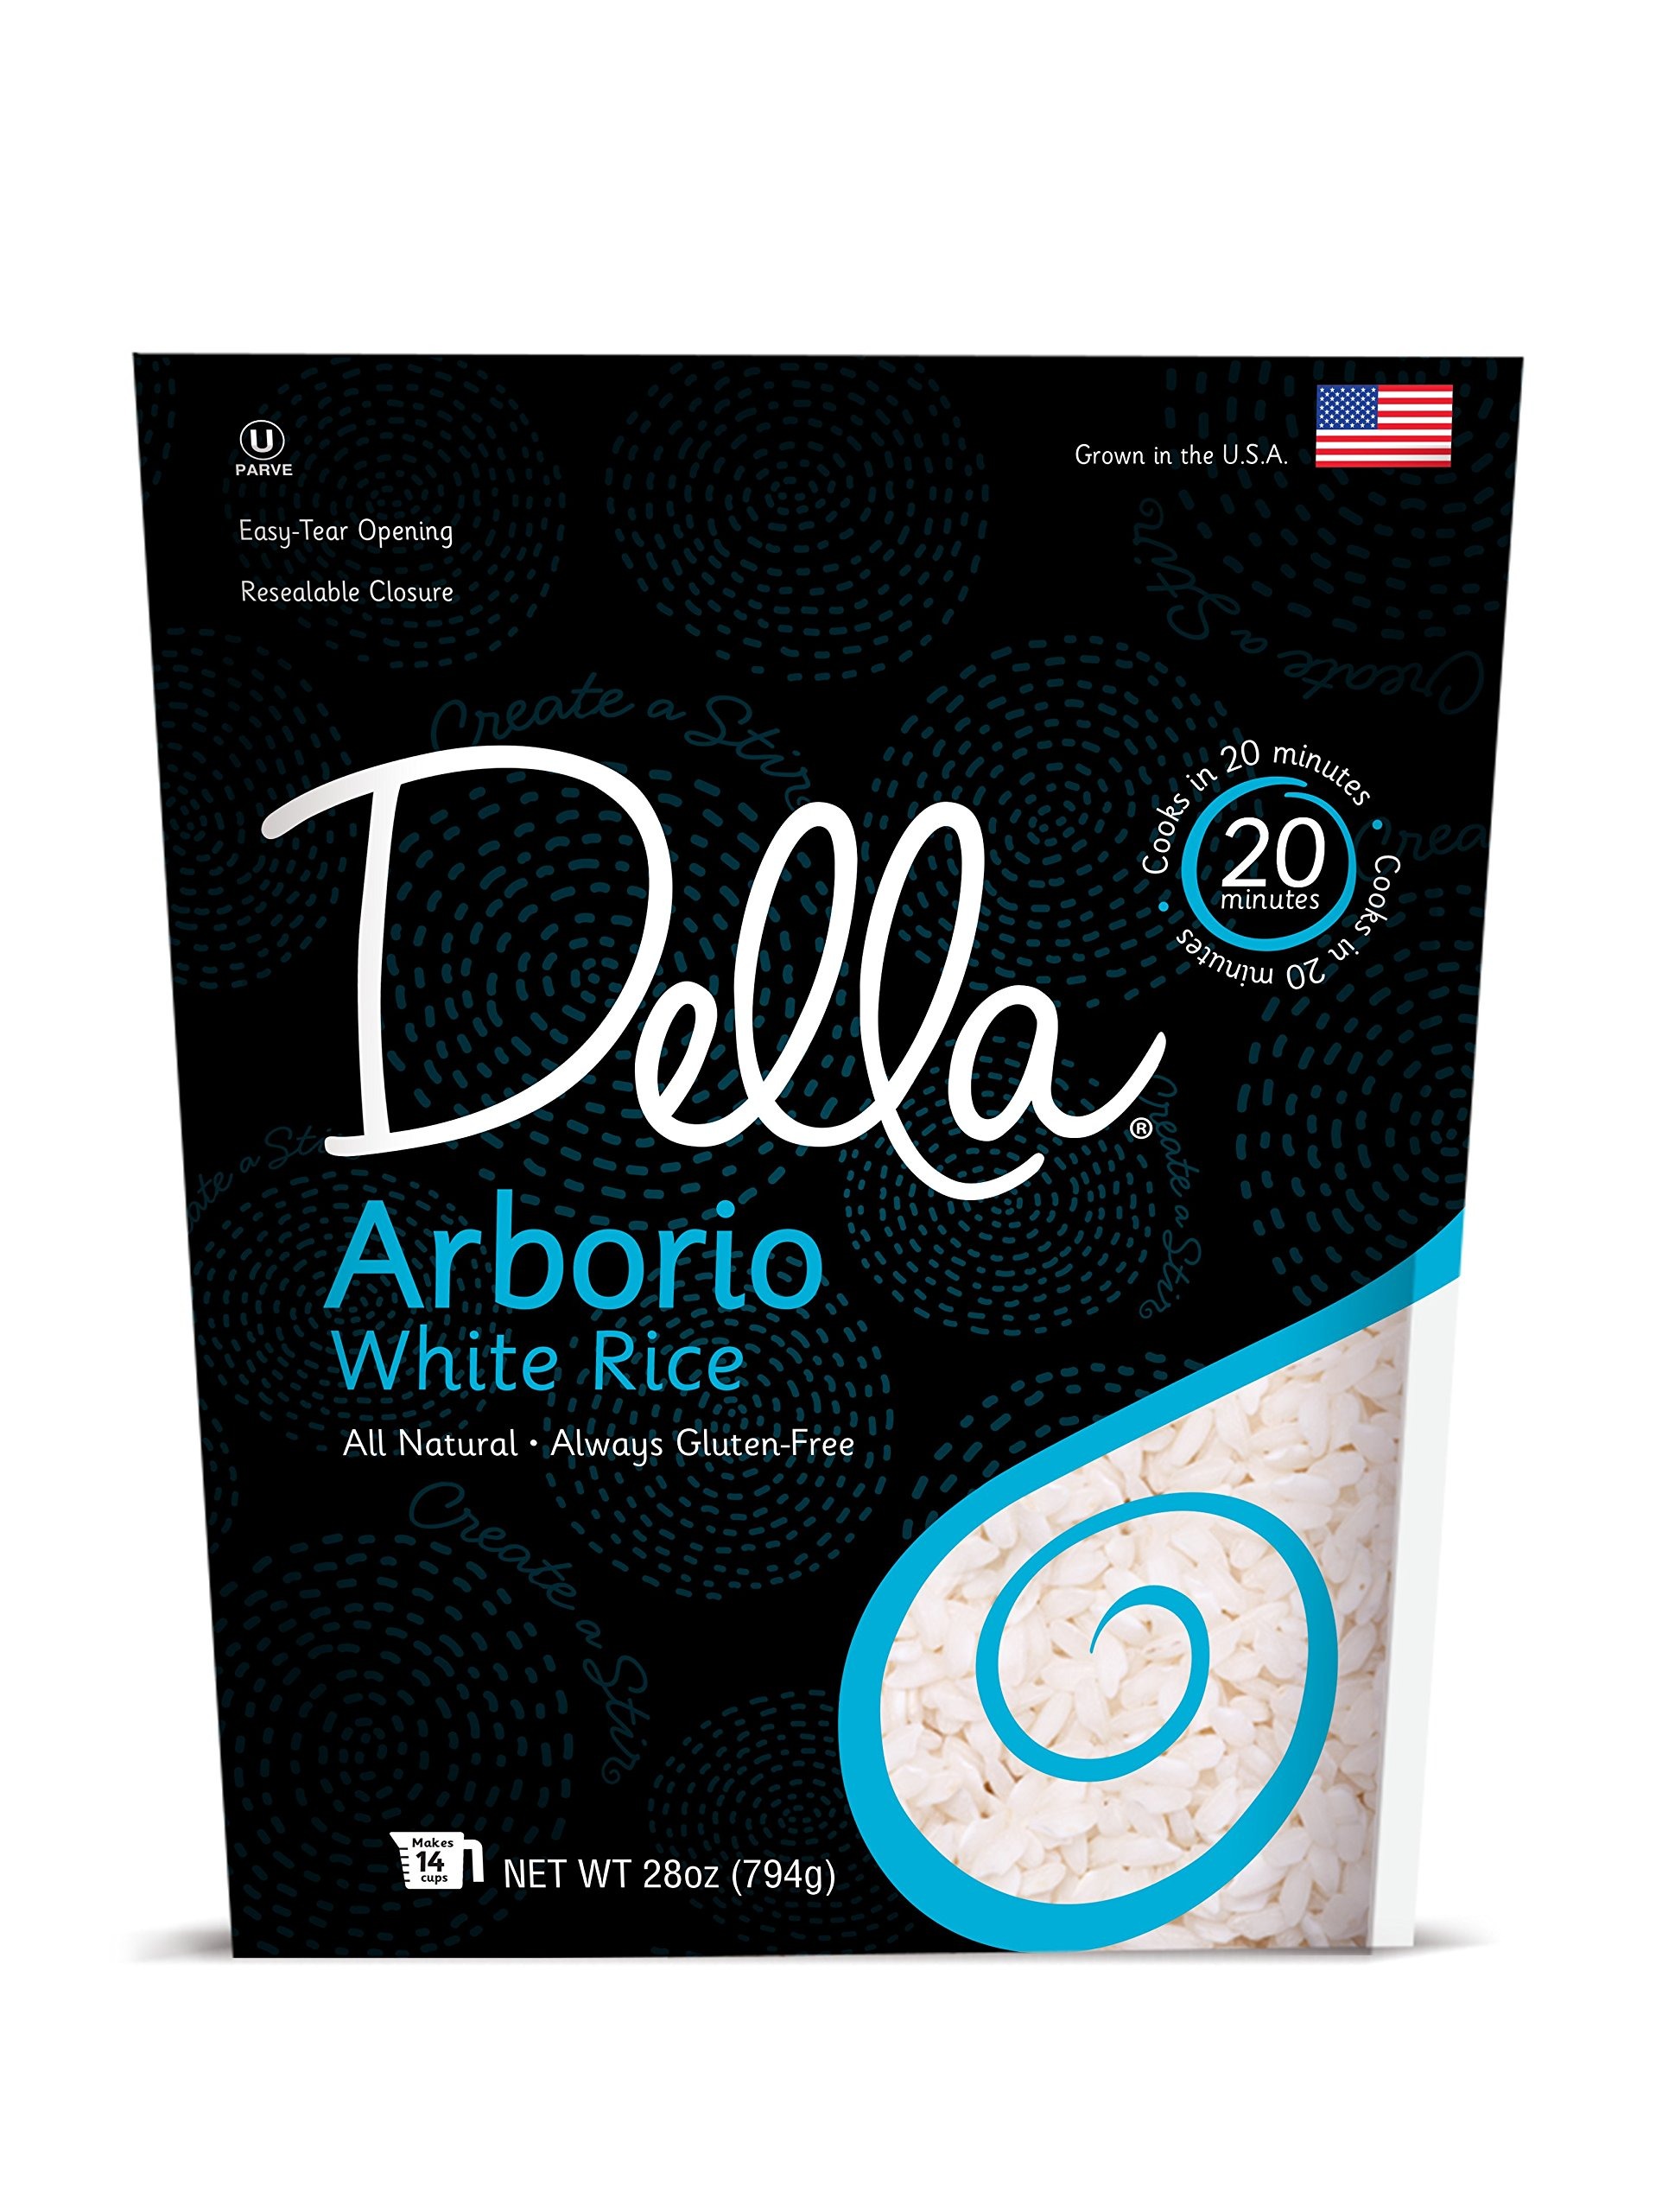
Item Name: Della Rice Arborio White Rice
Bullet Point 1: ALL NATURAL _ Della Arborio Rice is 100% PURE, premium and delicious. Grown in the USA and packaged with the utmost care in preserving taste and freshness.
Bullet Point 2: HEALTHY _ Be your best and feel great - Della Arborio Rice is GMO Free, Gluten Free, OU Kosher, Fat Free AND Cholesterol Free.
Bullet Point 3: AMAZING TASTE _ Balanced, creamy and delicate with a perfectly firm texture _ a great addition to any dish or bowl.
Bullet Point 4: COOKS in 20 MINUTES _ Quick and easy to make! Add Della Arborio Rice to your weekend or weeknight meals. An excellent addition to any recipe calling for rice.
Bullet Point 5: 100% Satisfaction Guarantee _ The best rice at a great price _ Add to Cart now to enjoy a world of delicious possibilities.
Value: 28.0
Unit: Ounce

Price: 74.93